Ralph Kerr

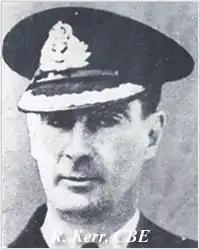

Captain Ralph Kerr CBE (16 August 1891 – 24 May 1941) was an officer in the Royal Navy. He served in the First and Second World Wars, and was killed in the sinking of by the German battleship "Bismarck" at the Battle of the Denmark Strait.